Ceratogymna

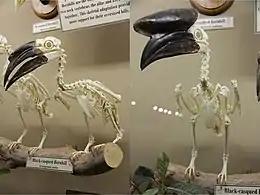
Skeletons of female (left) and male (right) black-casqued hornbills, showing the sexual dimorphism present on their bills. (Museum of Osteology)

The members of the genus "Bycanistes" have been included in this genus, but today most authorities consider the two separate.